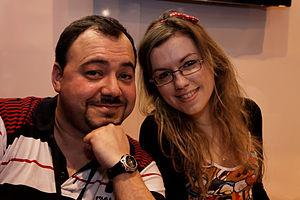
Les Légendaires : Origines est une série de bandes dessinée française dessinée par Nadou et écrite par Patrick Sobral, auteur de la série Les Légendaires. Lancée en 2012 et terminée en 2018, cette série retrace l'histoire des personnages de la série initiale et les circonstances qui les ont amenés à former le groupe des « Légendaires ».